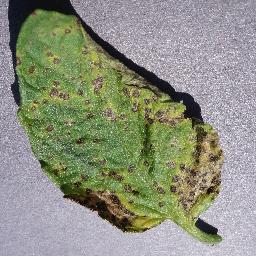
Label: Tomato___Septoria_leaf_spot